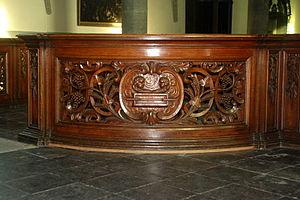
Belgique - Brabant wallon - Église de Court-Saint-Étienne
L'église Saint-Étienne est une église de style classique d'origine romane située sur le territoire de la commune belge de Court-Saint-Étienne, dans la province du Brabant wallon.